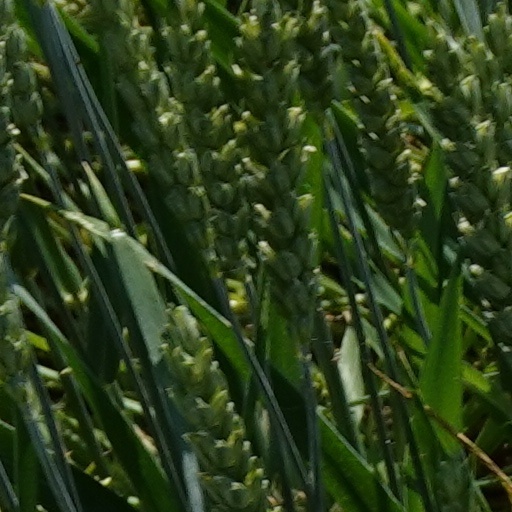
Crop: wheat